2022 York Region municipal elections

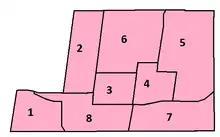
Map of Markham's 8 wards

In 2020, Aurora Council passed a by-law establishing a ward system. Previously Aurora councillors were elected at an at-large basis.